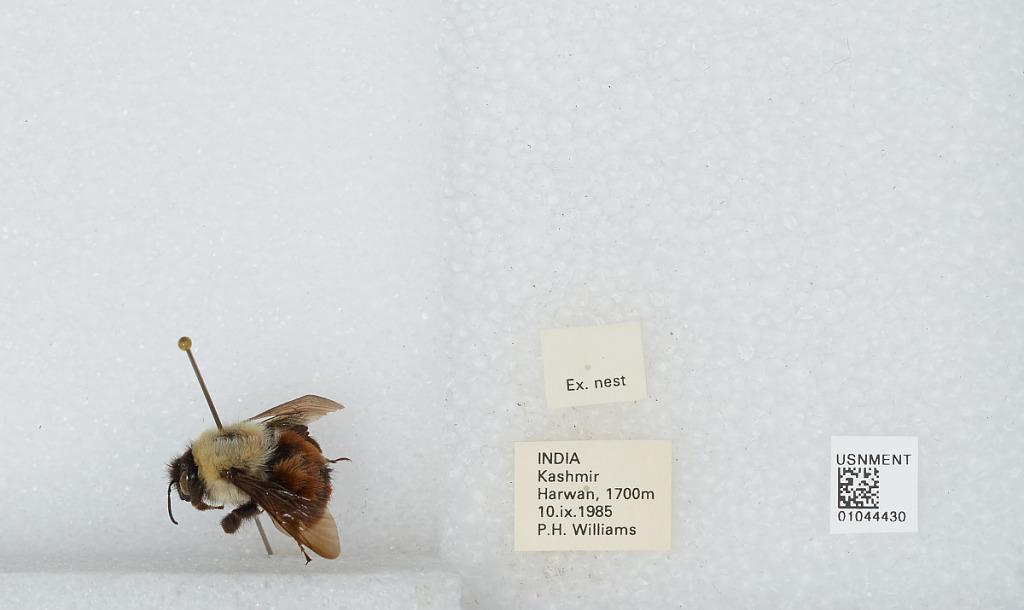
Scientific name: Bombus sp.
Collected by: P. Williams
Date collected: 1985-9-10
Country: India
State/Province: Kashmir
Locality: Harwan